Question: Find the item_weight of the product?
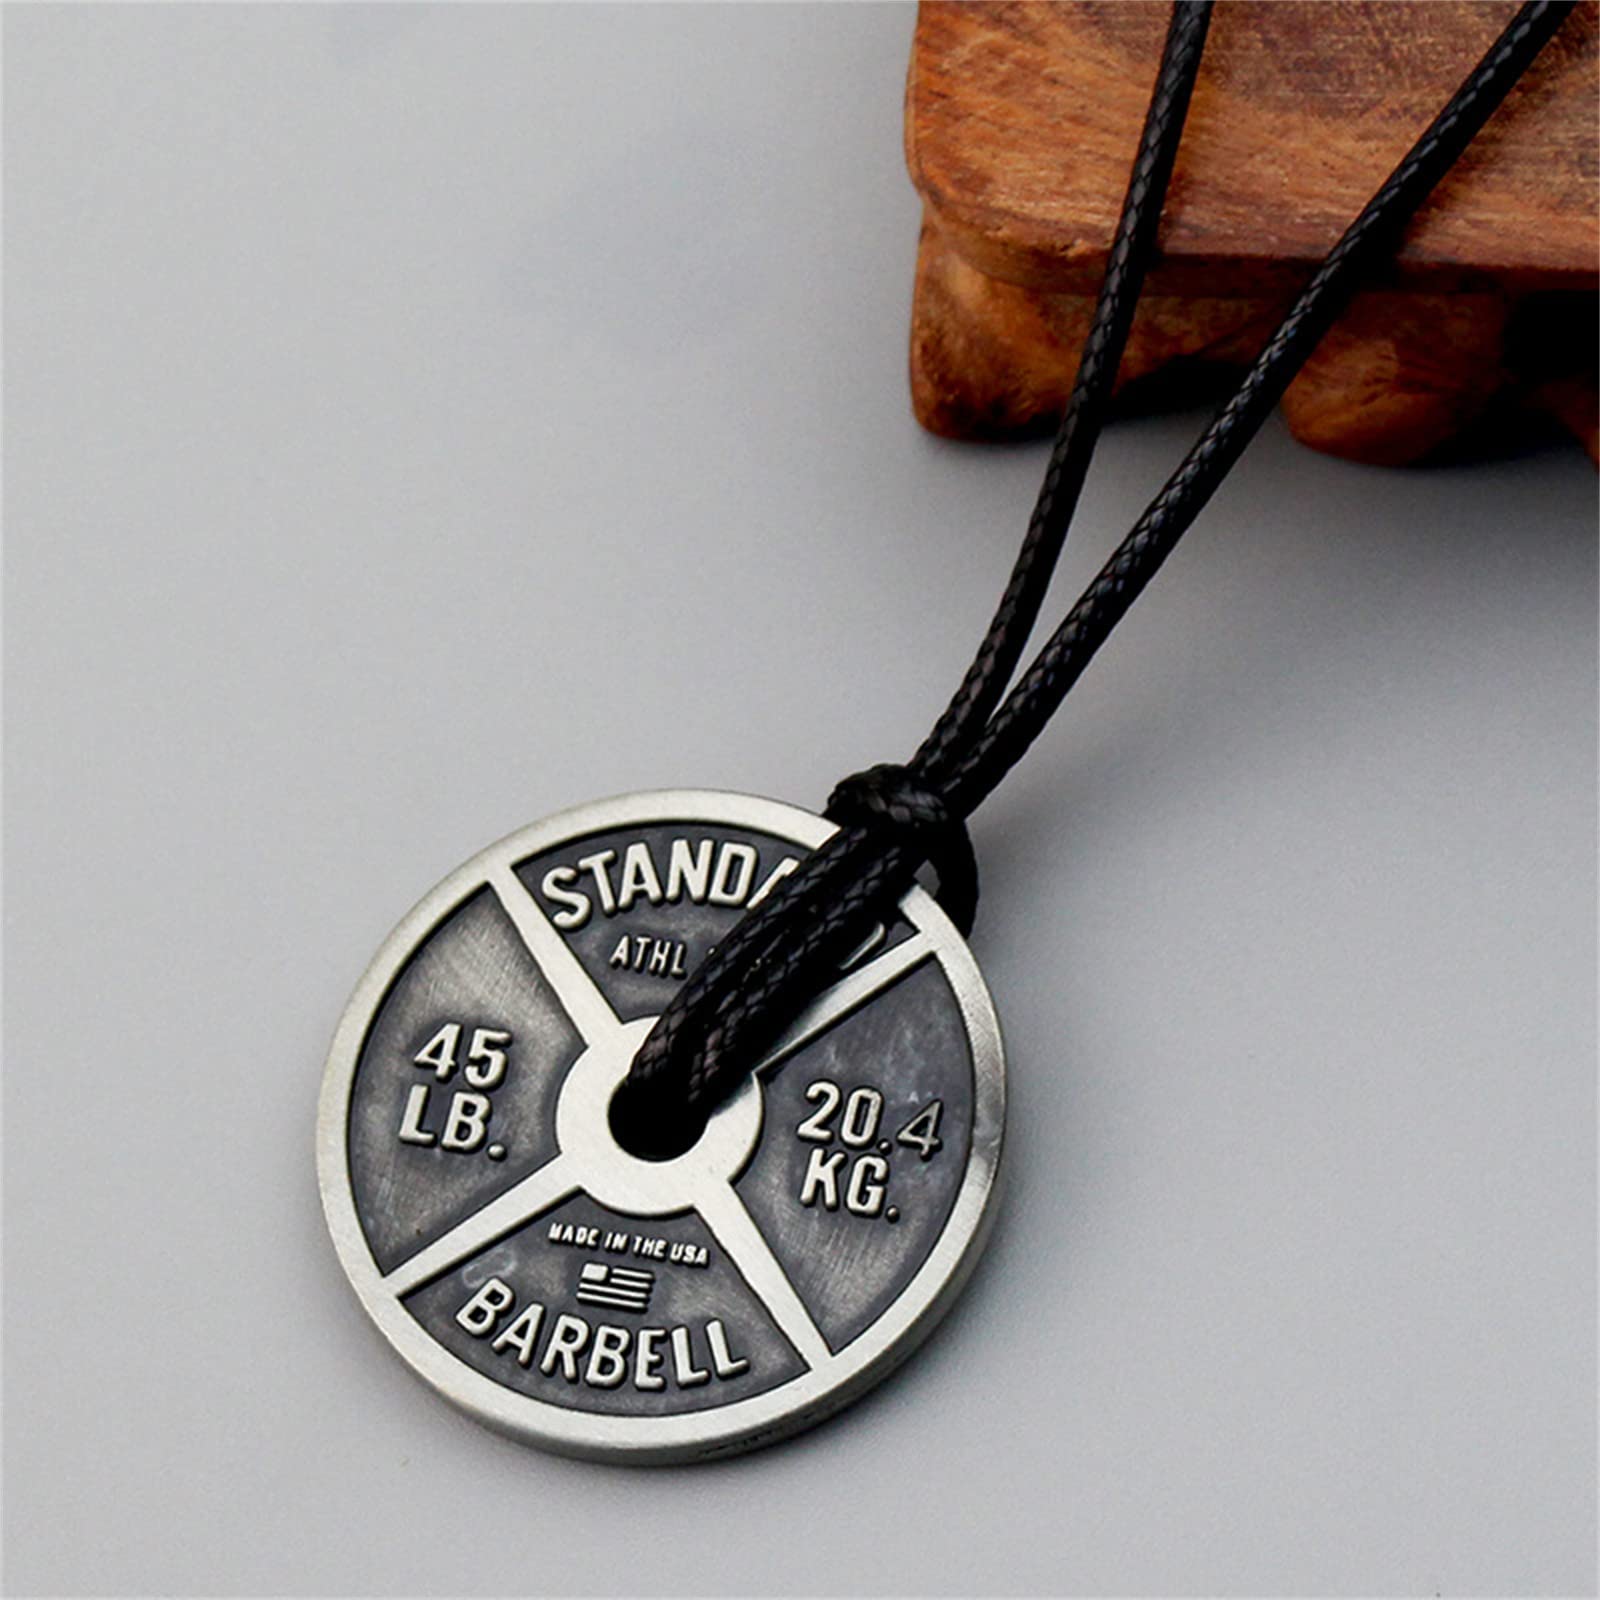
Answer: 45.0 pound